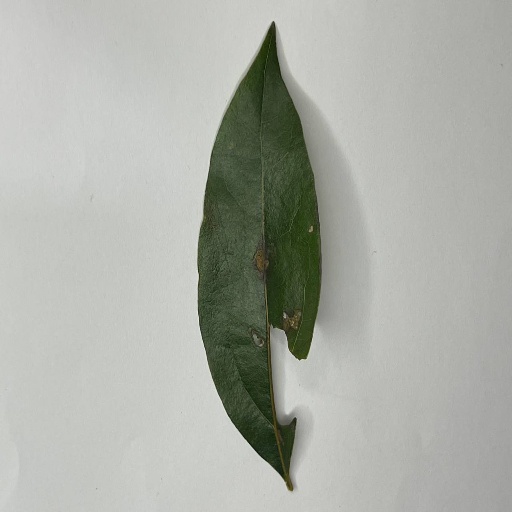
Species: Camphor
Leaf condition: Shot Hole